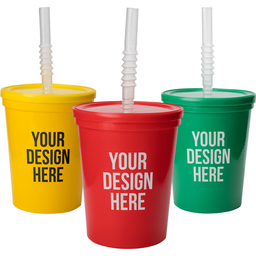
Label: plastic